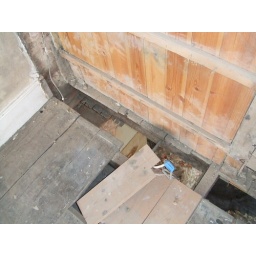
Hole in bedroom floor 2